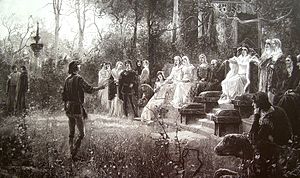
Giovanni Boccaccio / Biografi
Boccaccio ved dronning Joanna 1. af Napolis hof.[1]
Giovanni Boccaccio var en italiensk forfatter og digter, Petrarcas ven, en vigtig renæssancehumanist og ophav til en række betydelige værker som De mulieribus claris, Decameron og digte på modersmålet italiensk. Boccaccio adskiller sig fra sine samtidige ved at fremstille sine personer som realistiske, åndfulde og intelligente; de andre var mere optaget af middelalderdyder som ridderskab, fromhed og ydmyghed.